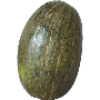
Label: melon_piel_de_sapo